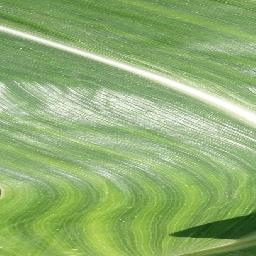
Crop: corn
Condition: (maize)_healthy